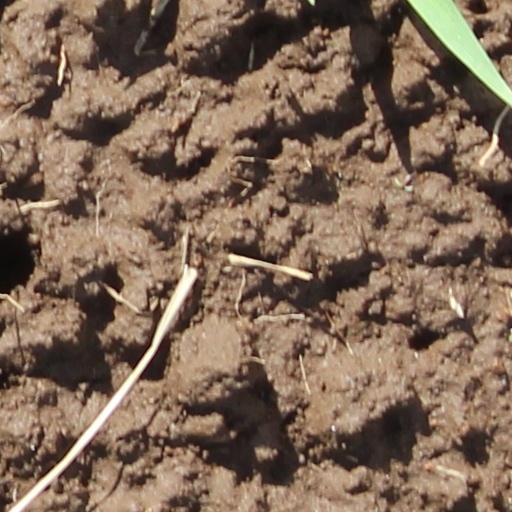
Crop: wheat